Emīlija Benjamiņa

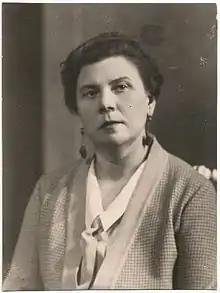
Formal portrait was taken in a photo salon in the 1920s.

Emīlija Benjamiņa (sometimes transcribed Emilija Benjamina) (10 September 1881 – 27 September 1941) was a Latvian businesswoman. Acknowledged as the "Press Queen" in her home country, she became one of the wealthiest women in Europe at the time, and the richest person in interwar Latvia.